2nd Foreign Parachute Regiment

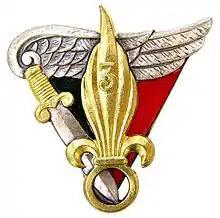

The 3rd Foreign Parachute Battalion (3e BEP) was created in April 1949 at Mascara. The 7th combat company of paratrooper training of the 1st Foreign rejoined Sétif 7 months later, starting November 15, 1949, becoming officially the 3rd Foreign Parachute Battalion. The mission of the 3e B.E.P was to instruct the legionnaires destined to relieve the 1st and 2nd Foreign Parachute Battalions. It also participated in operations to maintain order in Tunisia from January to June 1952.